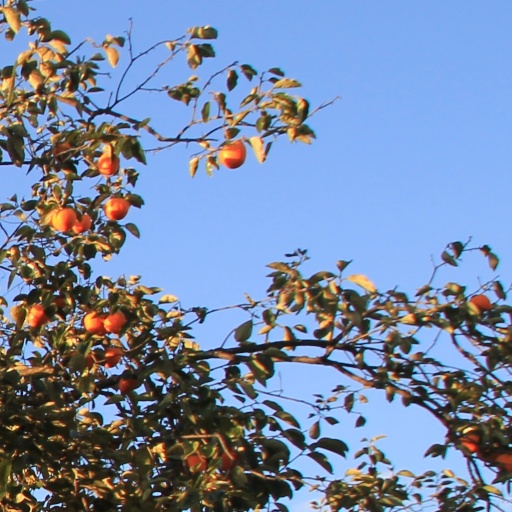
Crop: grape